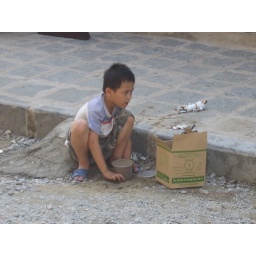
This little boy was building mud castles in the gutter after the flooding.